Star (sport badge)

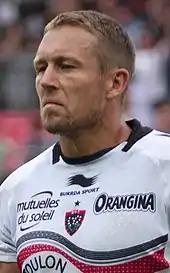
Using stars to represent trophy wins has spread to other sports: rugby union club Toulon are an example of this.

Occasionally, stars are temporarily added for one season, usually to commemorative kits to celebrate the anniversary of a particular event in the club's history. Burnley sported two stars on their 2006–07 shirt, for the club's 125th anniversary, to celebrate their two league titles in 1921 and 1960. Likewise Bury in 2009–10, also for their 125th anniversary, commemorating their 1900 and 1903 FA Cup triumphs; Bury have since revived the stars, from 2011 to 2012, after a season's absence. Commemorating anniversaries in this way is not confined to English clubs: Peruvian side Universitario celebrated their 90th anniversary by adding 26 stars to their kits worn home and away. This is not a practice limited to clubs, as in 2004, Denmark wore a star on their shirts specially for Euro 2004, to commemorate their victory in the competition in 1992.